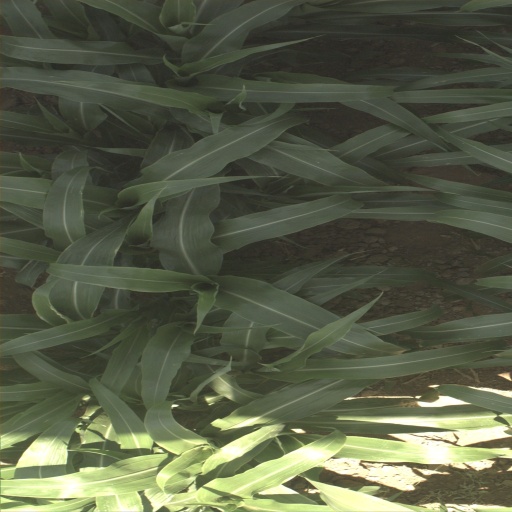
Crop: sorghum